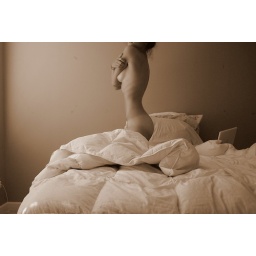
little girl in a big bed